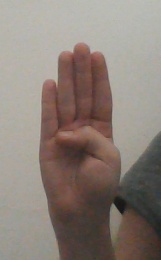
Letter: kaaf